Raw image format

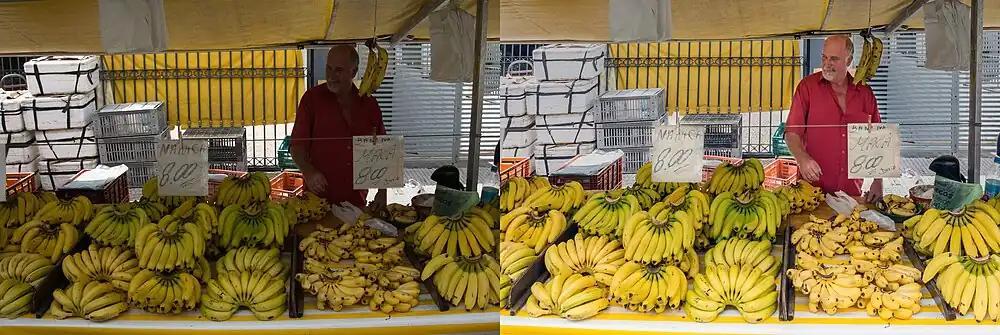
The raw file (left) before highlight and shadow details were recovered using the levels tool (right)

When a camera saves a raw file it defers most of this processing; typically the only processing performed is the removal of defective pixels (the DNG specification requires that defective pixels be removed before creating the file). Some camera manufacturers do additional processing before saving raw files; for example, Nikon has been criticized by astrophotographers for applying noise reduction before saving the raw file.